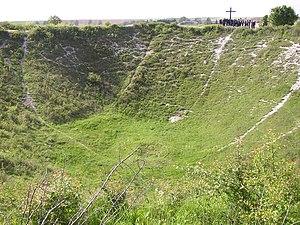
Trou de mine, appelé Lochnagar Crater, à Ovillers-la-Boisselle
Le Trou de mine de La Boisselle appelé encore La Grande Mine et en anglais, Lochnagar Crater est un lieu de mémoire de la bataille de la Somme, pendant la Grande Guerre situé sur le territoire de la commune d'Ovillers-la-Boisselle à 600 m au sud-est du village de La Boisselle sur le Circuit du Souvenir. Aujourd'hui, il a un diamètre d'au moins 90 mètres, et fait 22 m de profondeur. Il résulte de l'explosion d'une mine créée par les Royal Engineer tunnelling companies. Le trou a été formé par près de 35 tonnes d'explosif.
Le circuit du Souvenir est constitué d'un ensemble de lieux de mémoire de la Grande Guerre situé entre Péronne et Albert et ses environs, dans le département de la Somme. Long de 92 km, il relie les principaux sites des combats de la bataille de la Somme de 1916 et certains sites de la bataille du Kaiser et de l'offensive des Cent-Jours de 1918.
L'ammonal est un explosif utilisé à partir de la Première Guerre mondiale. Il est composé d'un mélange de nitrate d'ammonium, de trinitrotoluène et d'aluminium en poudre dans les proportions d'environ 22/67/11.
Cet article recense les monuments historiques de la Somme, en France.